Jinki: Extend

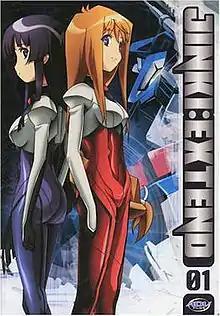
North American cover of the first DVD volume

is a Japanese manga series written and illustrated by Shirō Tsunashima. The story revolves around two girls who end up piloting giant humanoid robots called "Jinki" (which translates to "man-machine") and the manipulation behind the scenes that drew them inexorably together in a final battle. It takes place in two parts, in Venezuela during 1988 ("Jinki"), and in Tokyo, Japan in 1991 ("Jinki: Extend"). An anime television series adaptation animated by Feel aired from January to March 2005. The 13th episode never aired on television and was released as an OVA. This title was picked up in North America by ADV Films for $91,000, who released the series in three volumes and box set. However, in 2008, the title along with over thirty other ADV titles were transferred to Funimation.